Golam Samdani Fakir

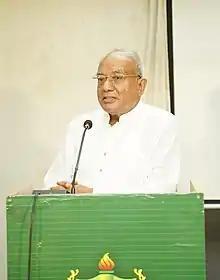

Golam Samdani Fakir is a Bangladeshi academic. He is serving as the Vice Chancellor of the Green University of Bangladesh from 2013 to 2023.